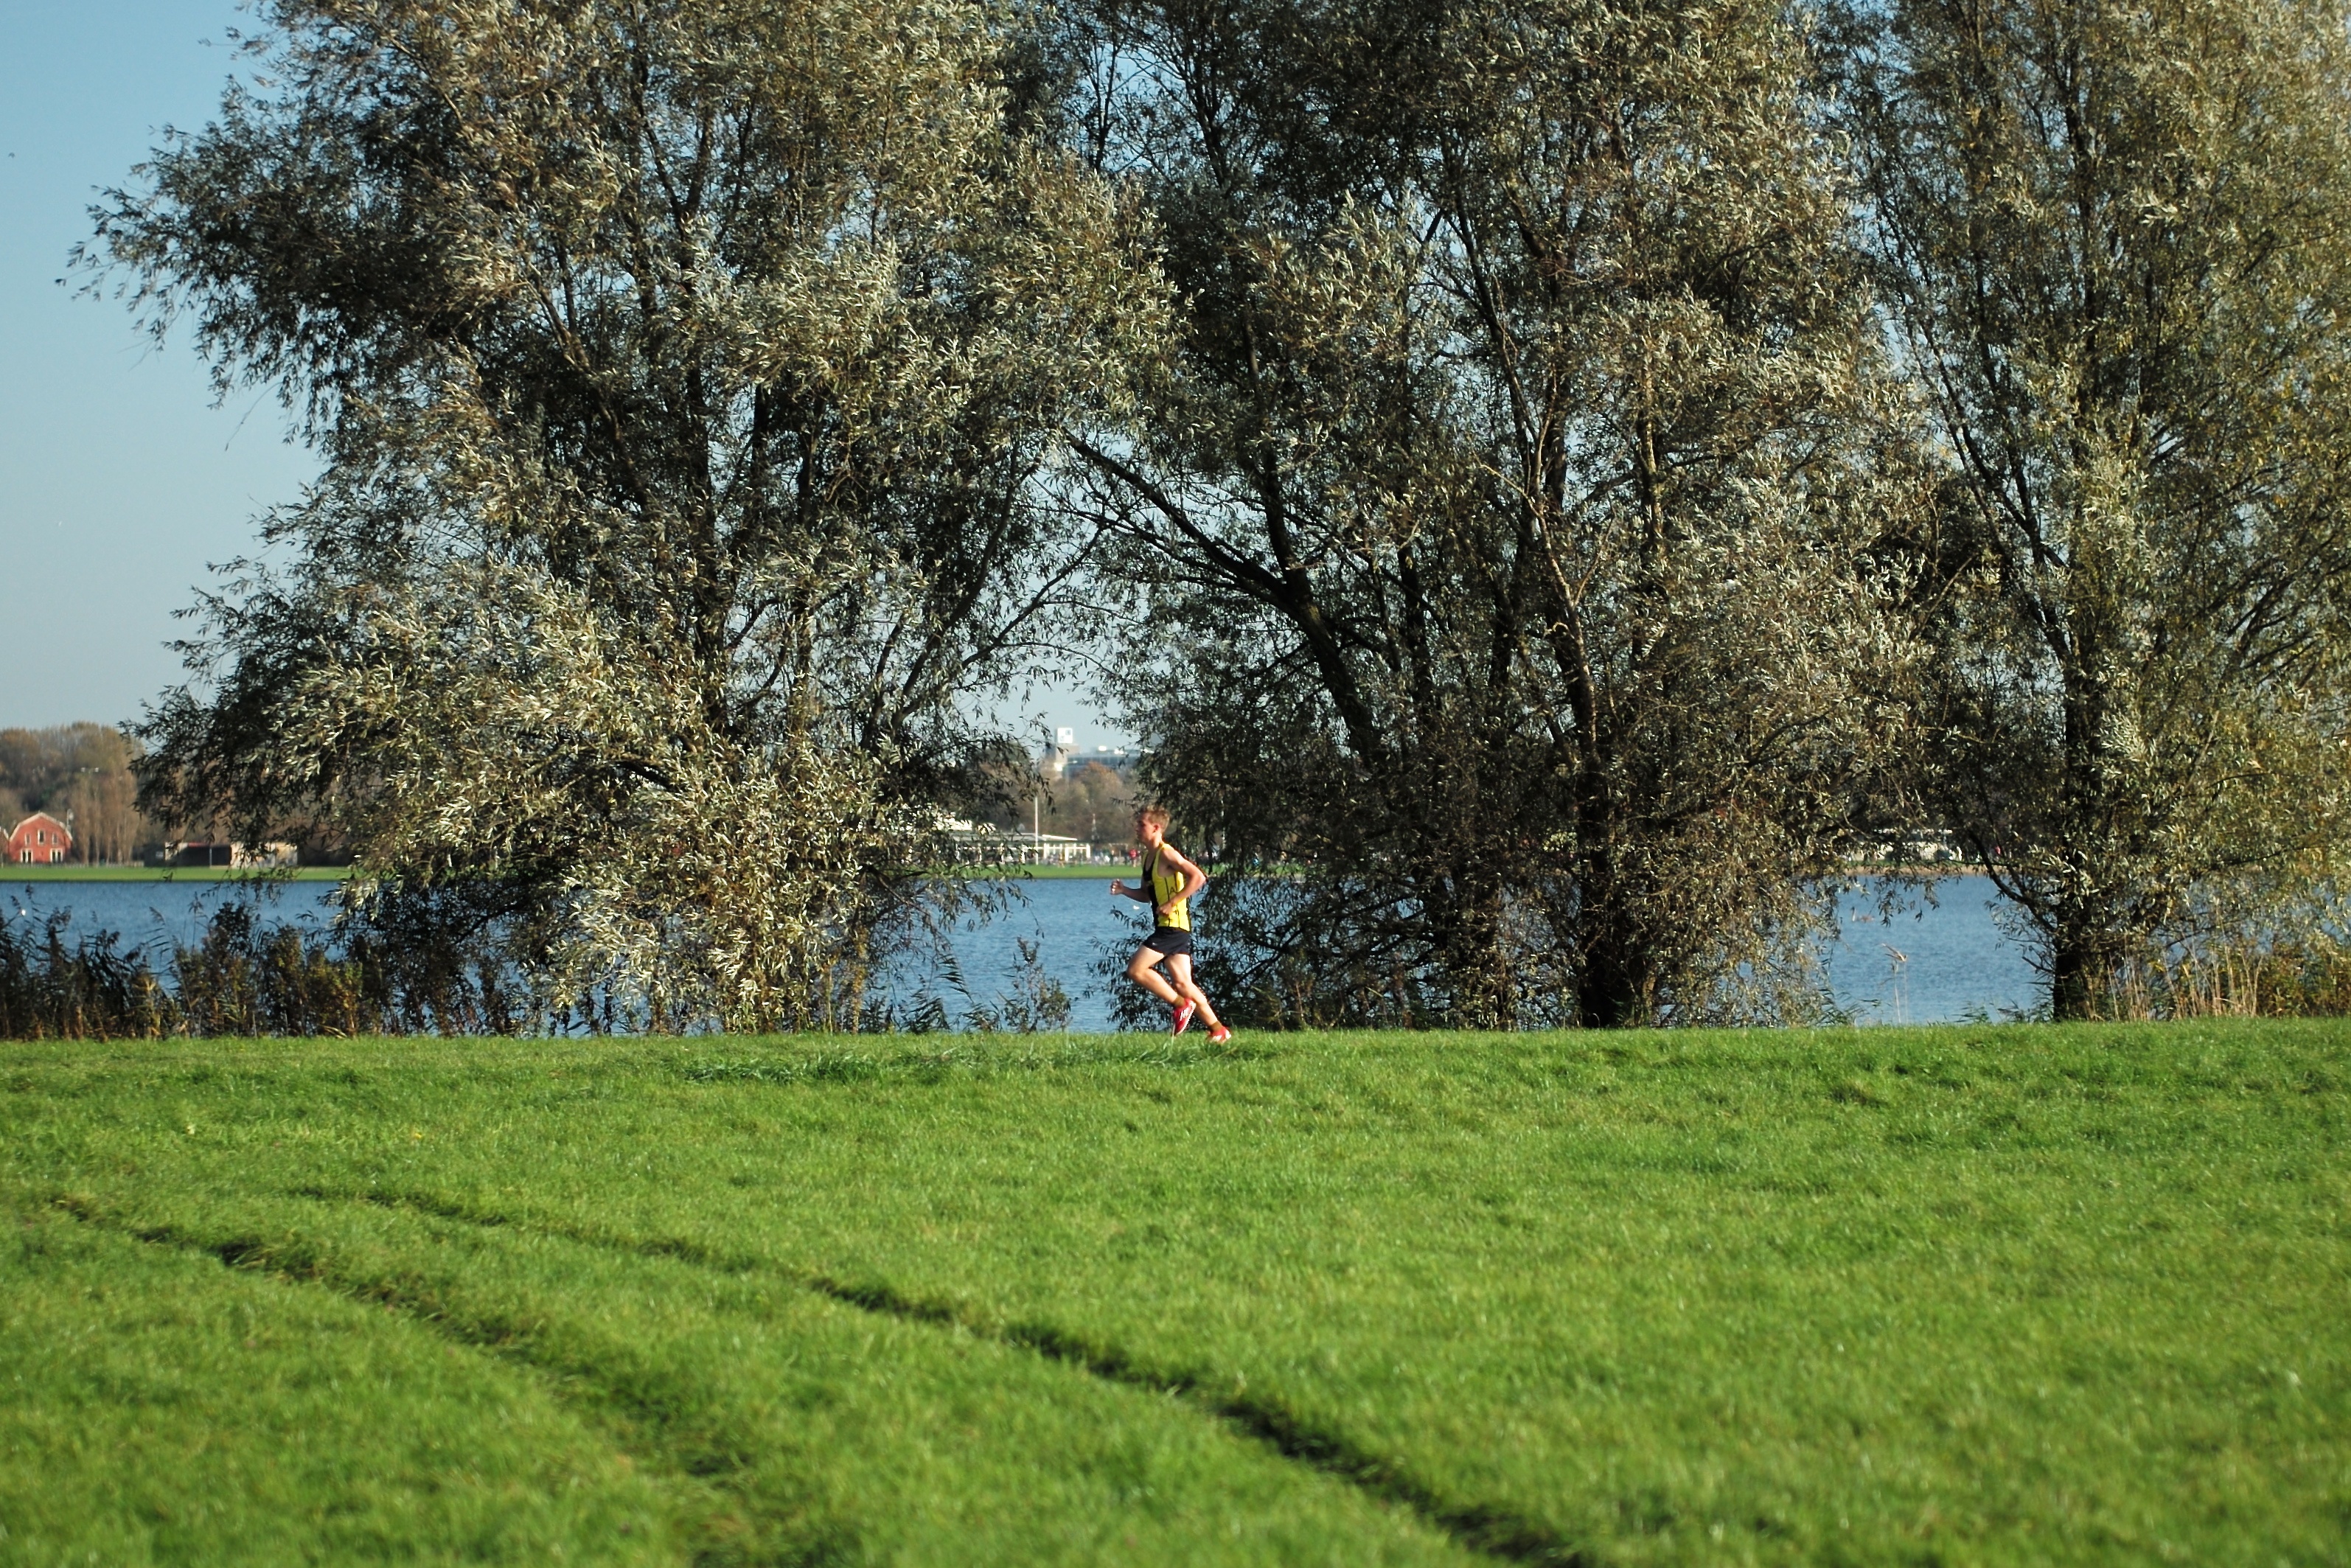
tree, grass, plant, girl, sport, field, farm, lawn, meadow, leaf, flower, lake, boy, running, run, europe, high, autumn, runner, agriculture, ash, crosscountry, race, competition, holland, netherlands, m, school, runners, woodland, junior, leica, 240, varsity, athletics, meet, xc, valkenburg, rural area, woody plant